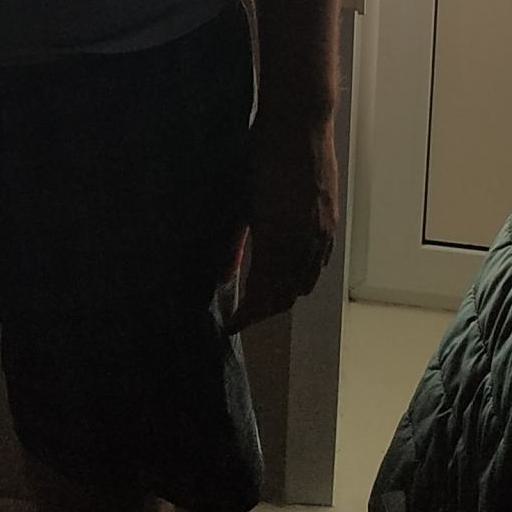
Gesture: no_gesture